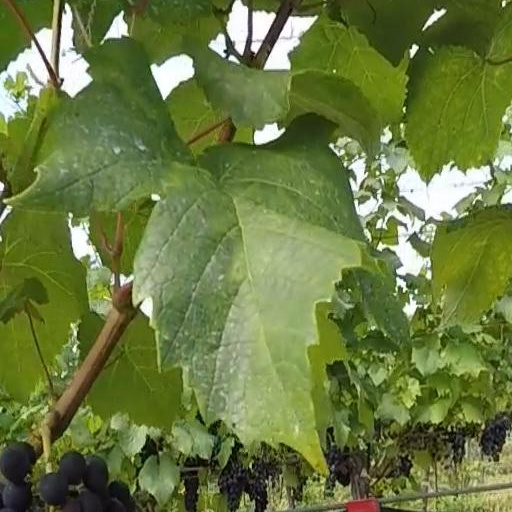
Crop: grape